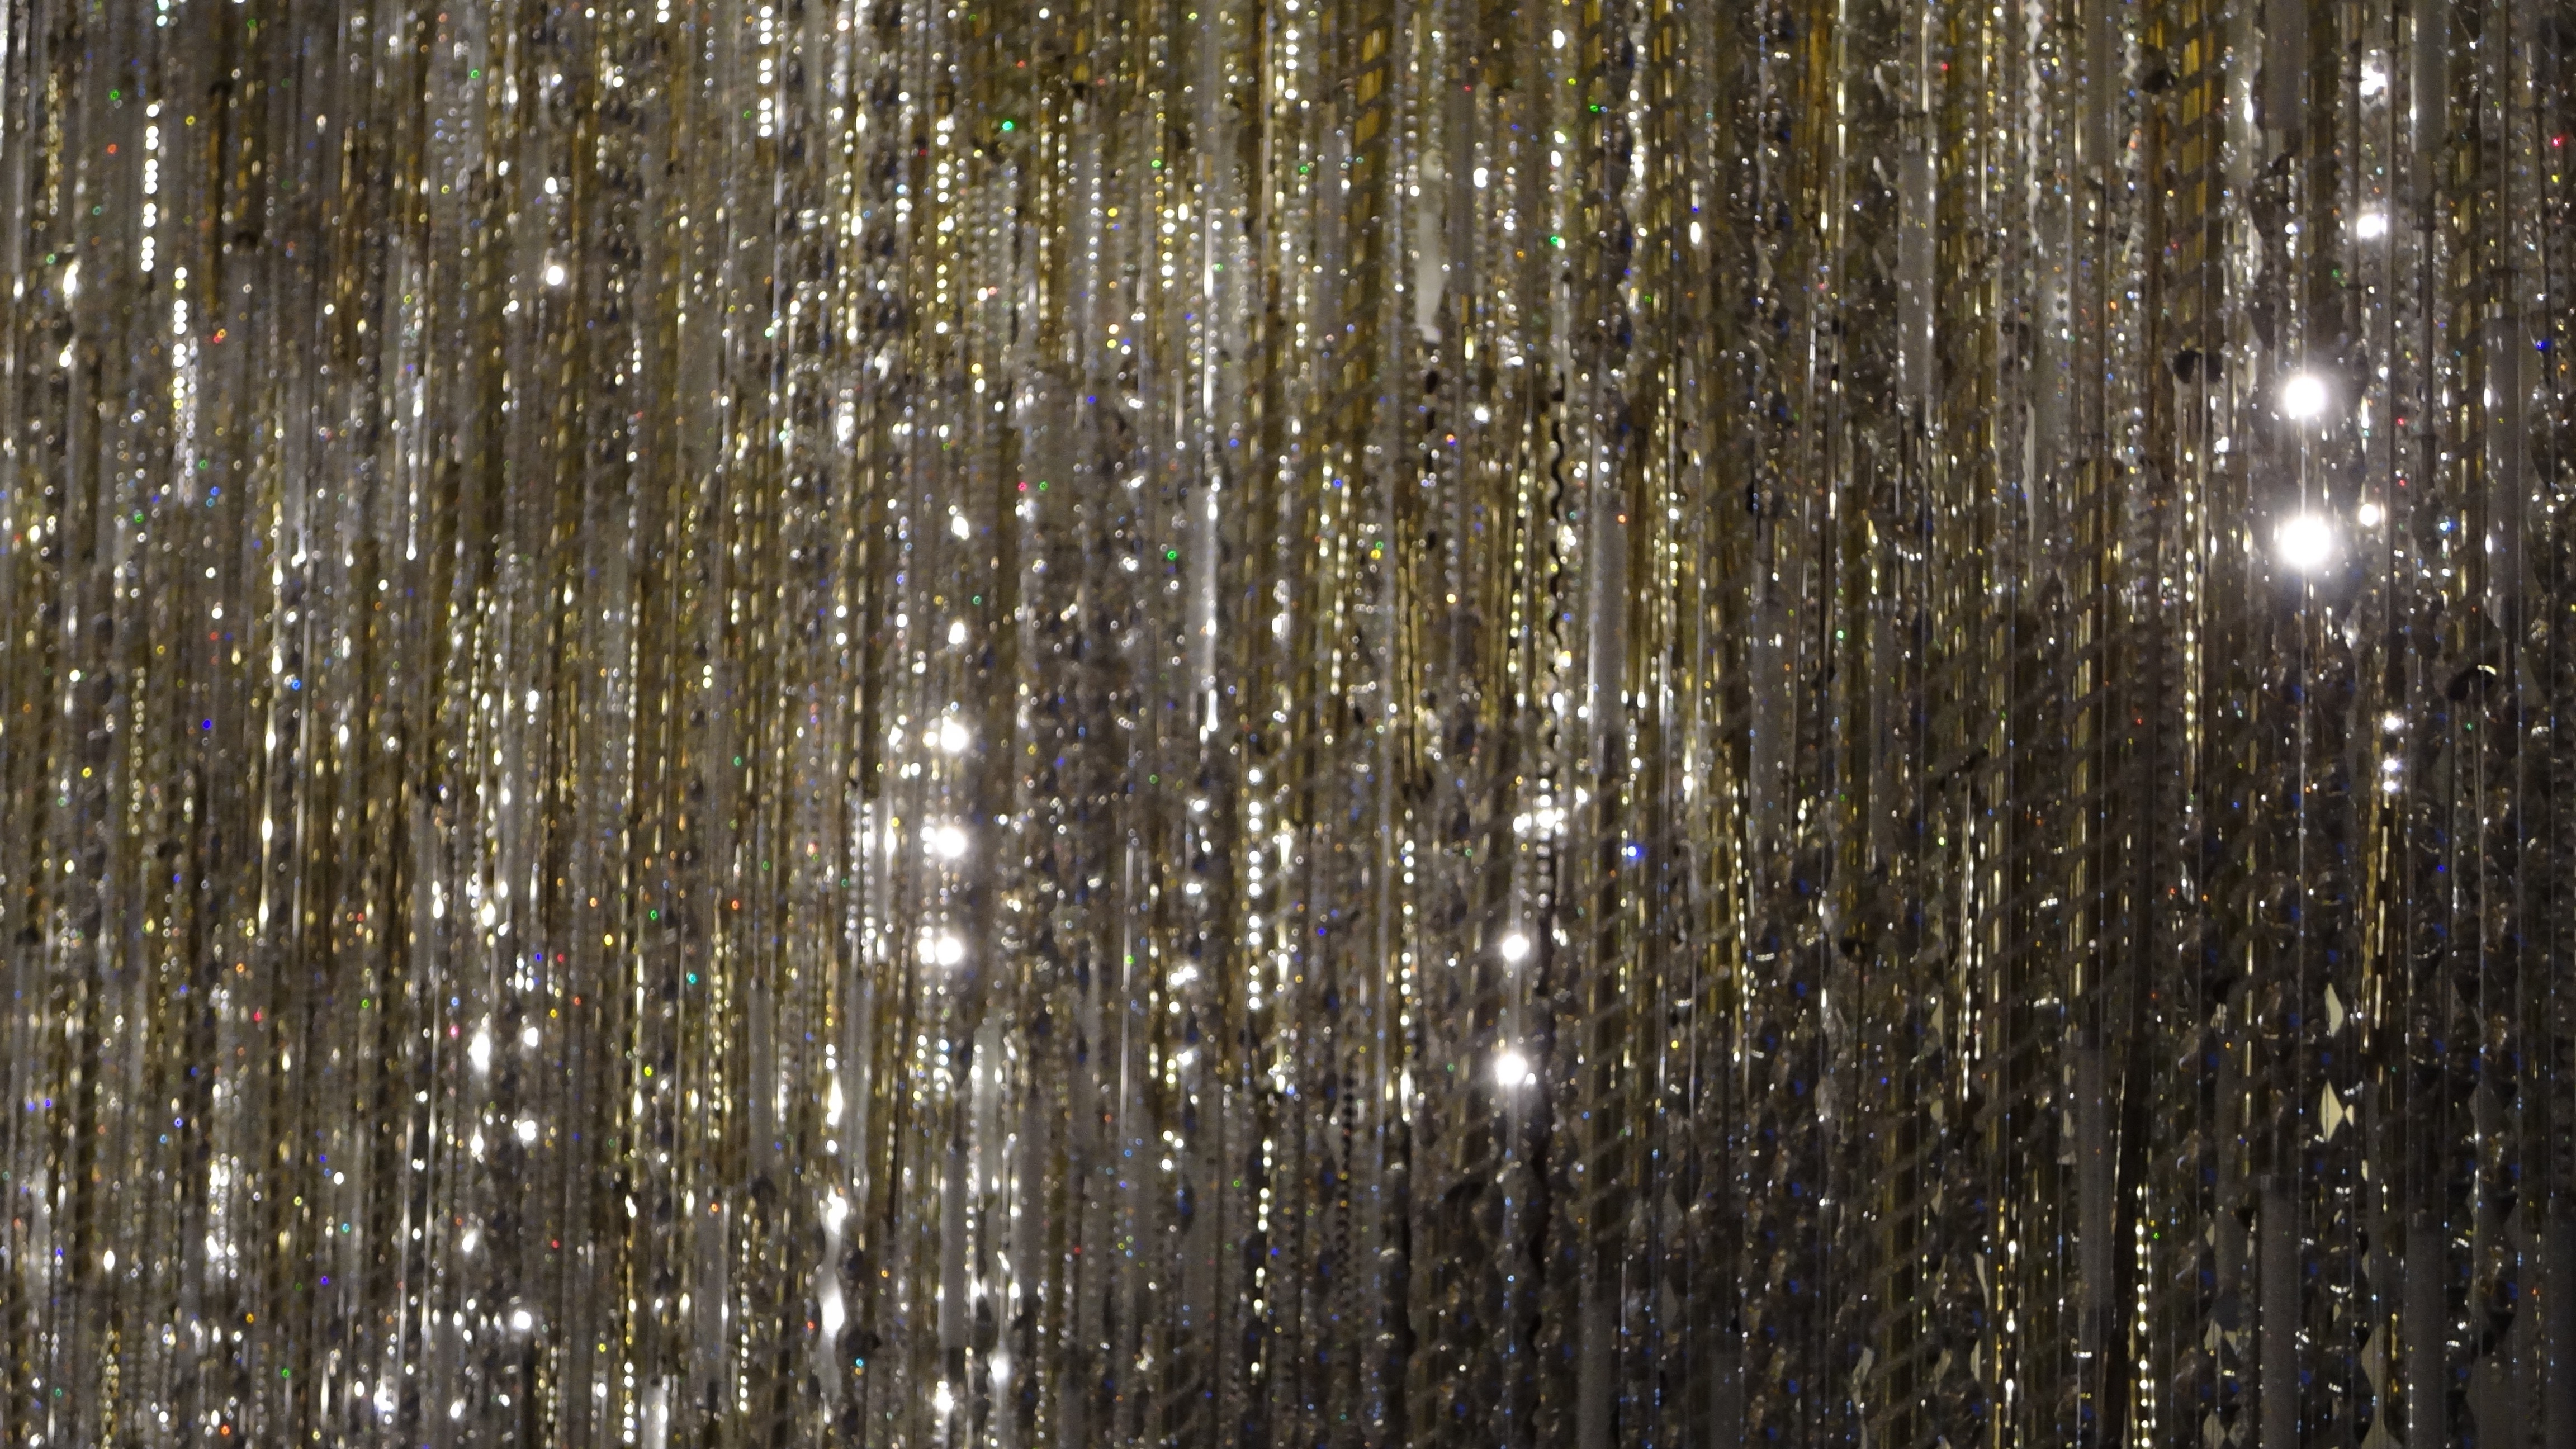
tree, branch, light, sunlight, glass, reflection, curtain, lighting, twig, interior design, casino, las vegas